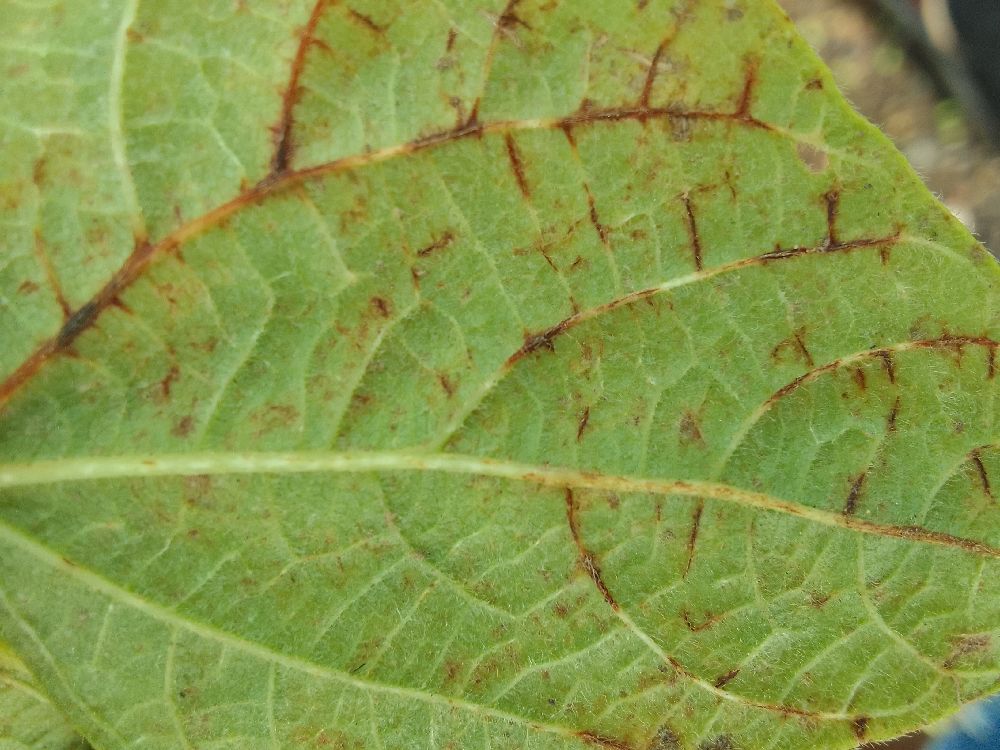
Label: anthracnose